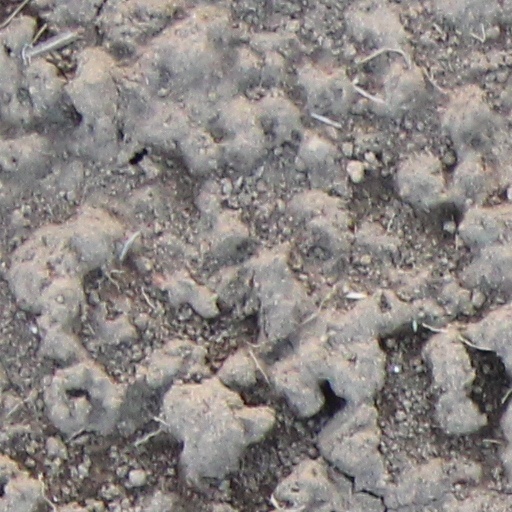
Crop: wheat